De Havilland Firestreak

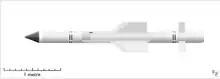

The de Havilland Firestreak is a British first-generation, passive infrared homing (heat seeking) air-to-air missile. It was developed by de Havilland Propellers (later Hawker Siddeley) in the early 1950s, entering service in 1957. It was the first such weapon to enter active service with the Royal Air Force (RAF) and Fleet Air Arm, equipping the English Electric Lightning, de Havilland Sea Vixen and Gloster Javelin. It was a rear-aspect, fire and forget pursuit weapon, with a field of attack of 20 degrees either side of the target.